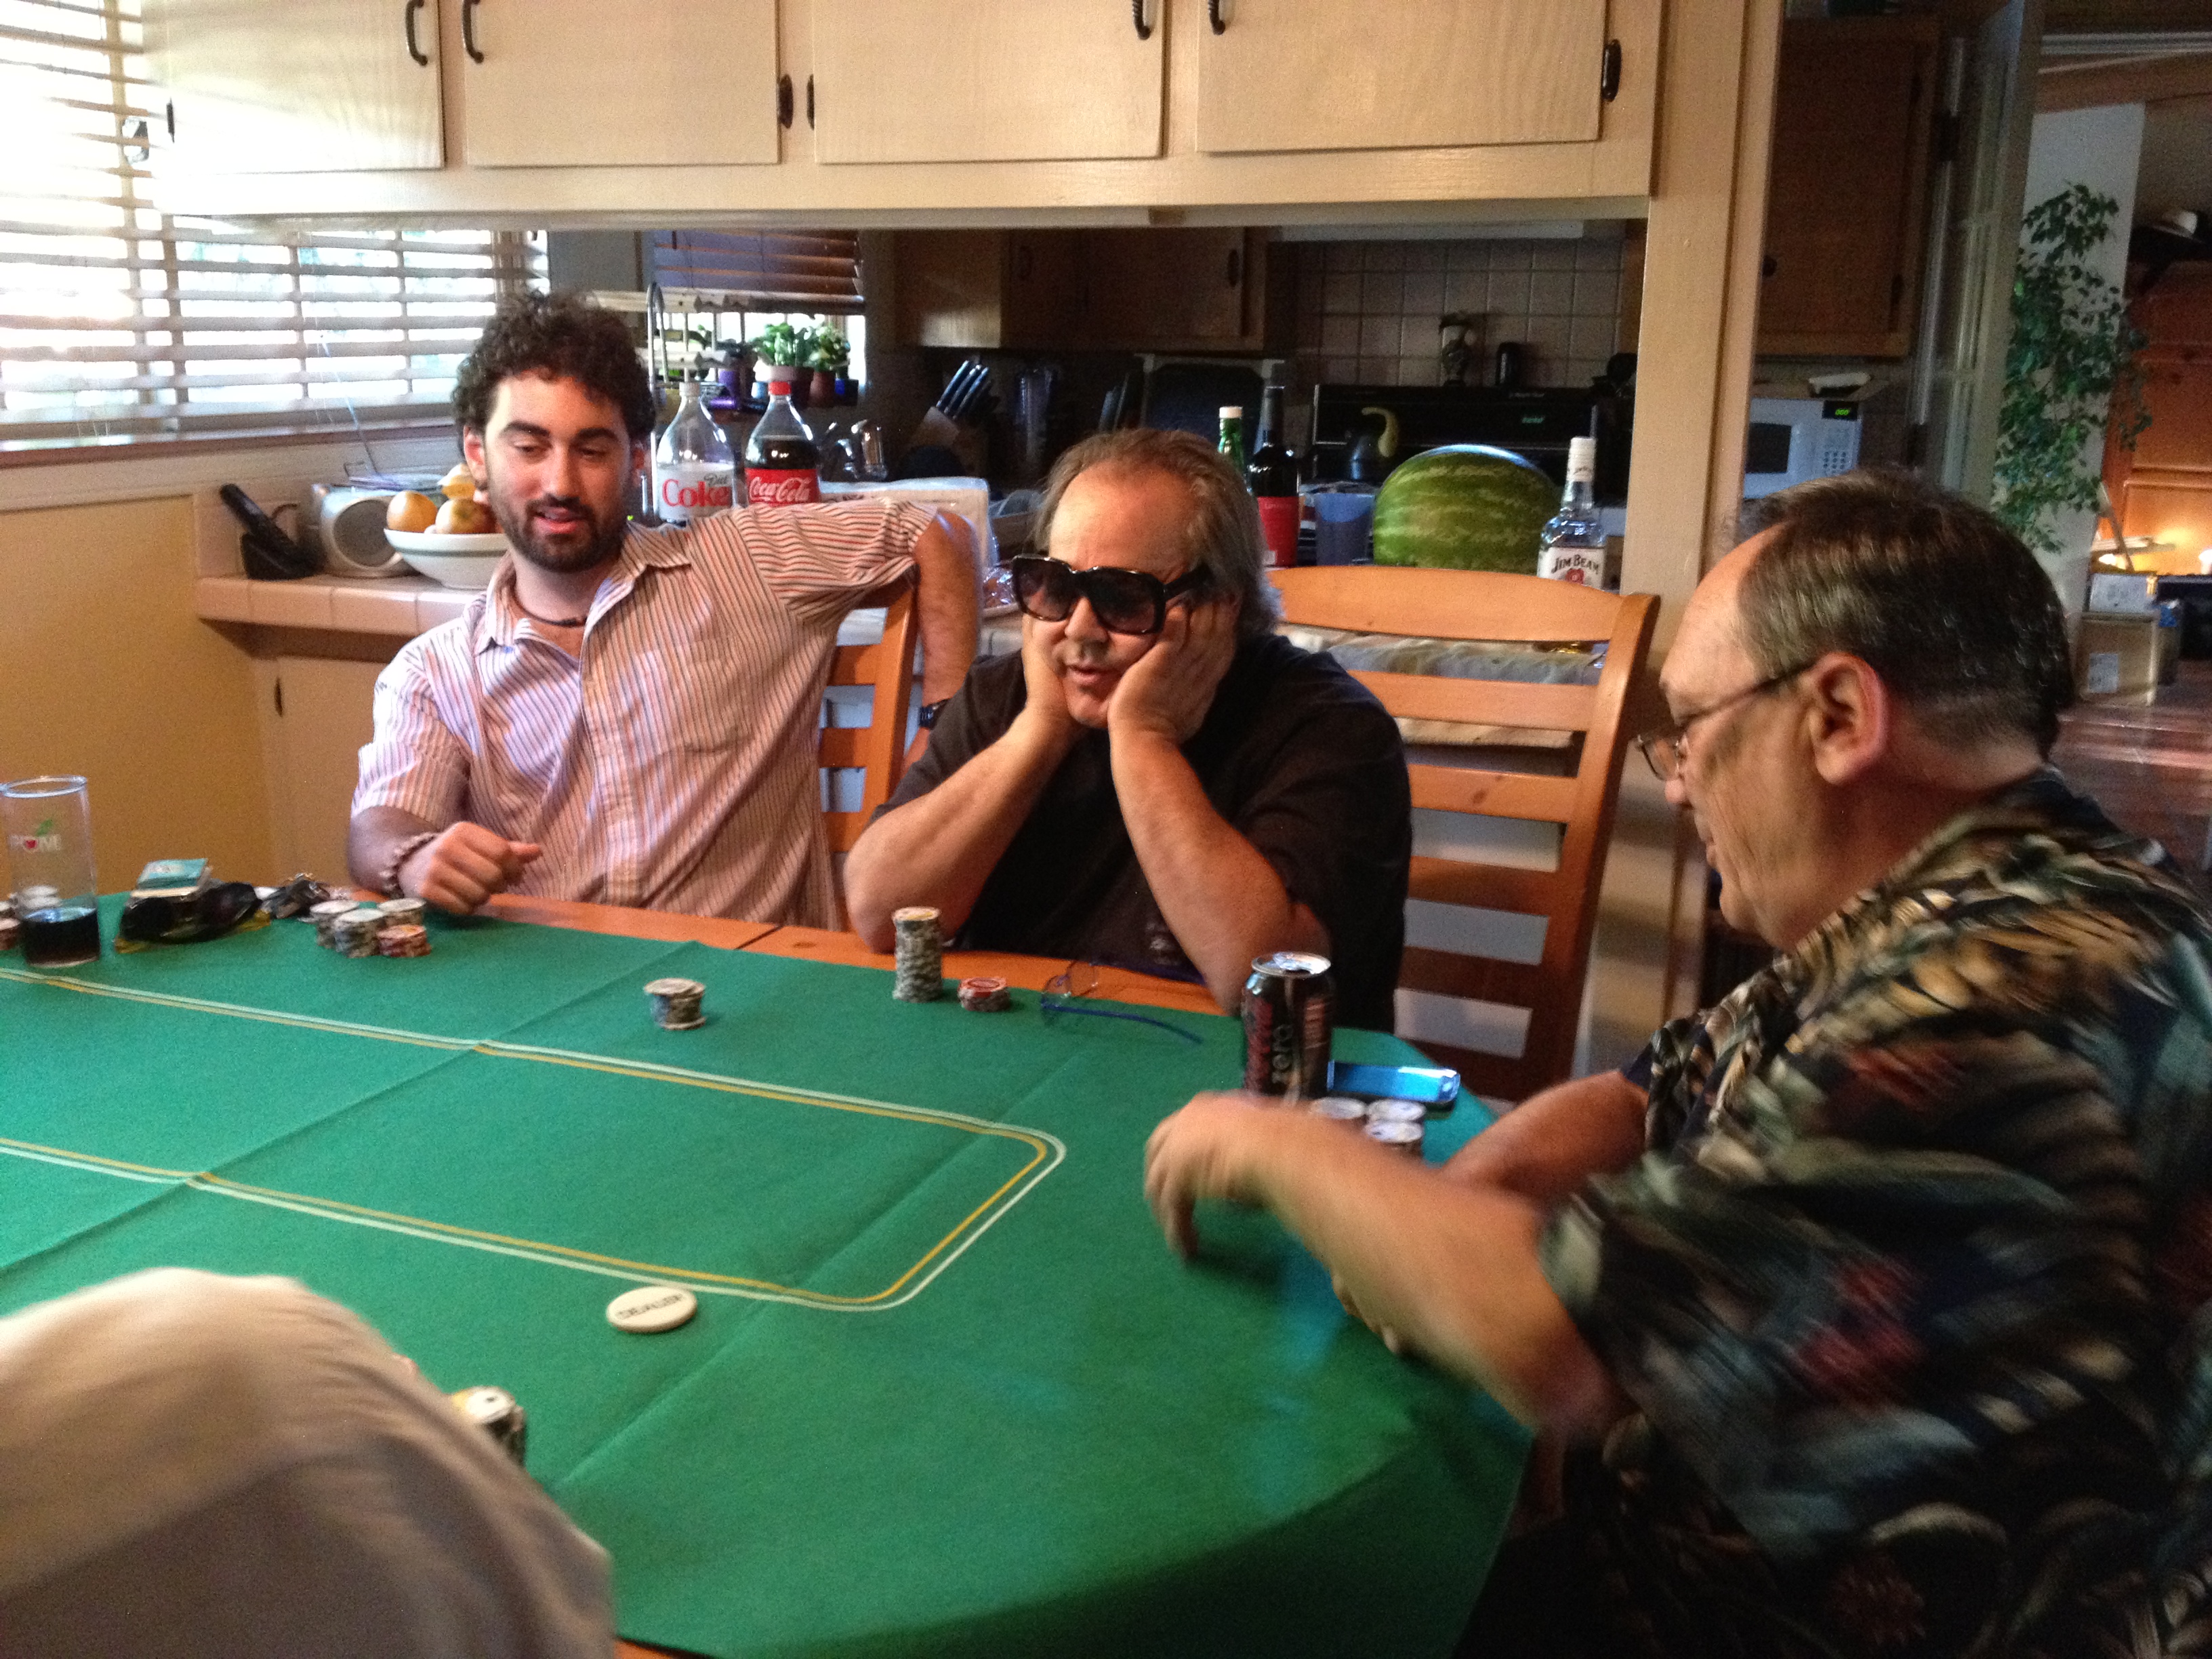
recreation, gambling, games